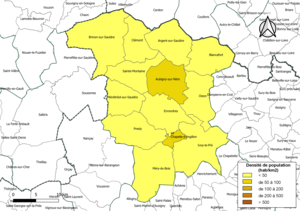
Carte géographique de la Communauté de communes Sauldre et Sologne, département du Cher, France. Composition au 1er janvier 2019.
La communauté de communes Sauldre et Sologne est une communauté de communes française, située dans le département du Cher.